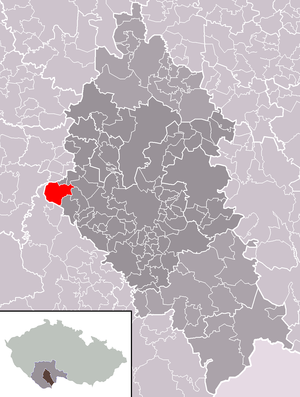
Záboří est une commune du district de České Budějovice, dans la région de Bohême-du-Sud, en République tchèque. Sa population s'élevait à 388 habitants en 2020.